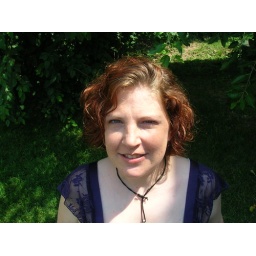
Pictures outside, by the house. I think they're nicer than the bathroom door background.